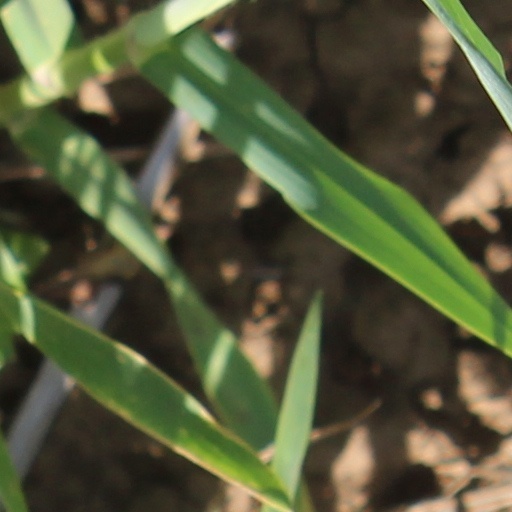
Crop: wheat